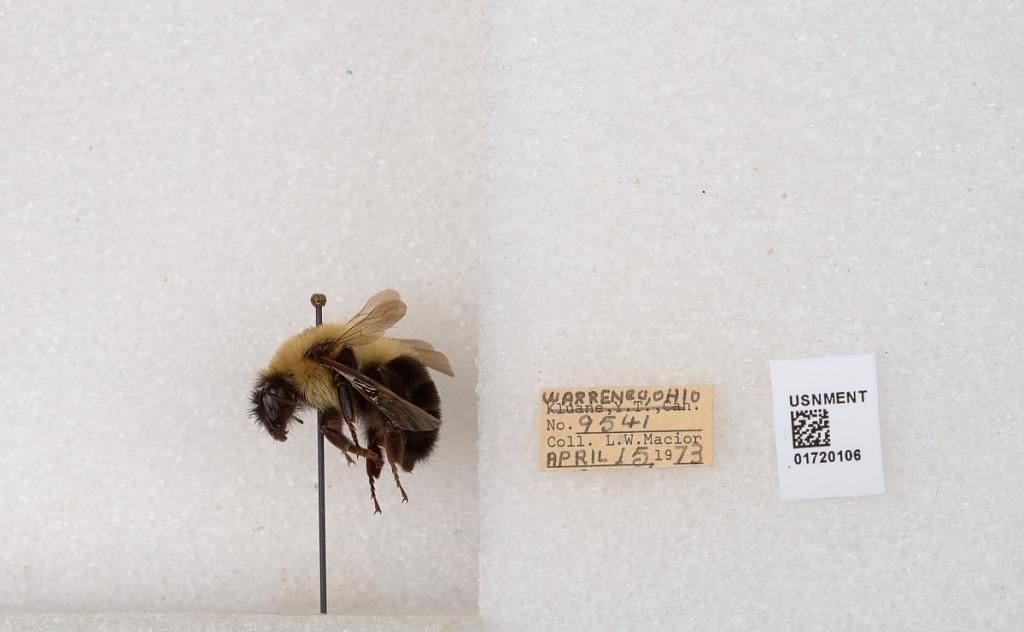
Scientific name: Bombus bimaculatus Cresson
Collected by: L. Macior
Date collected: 1973-4-15
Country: United States
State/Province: Ohio
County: Warren
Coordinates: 39.4276, -84.1668